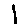
Label: 1